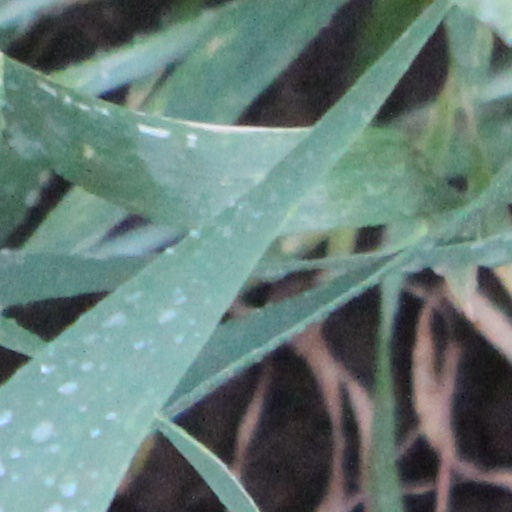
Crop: wheat